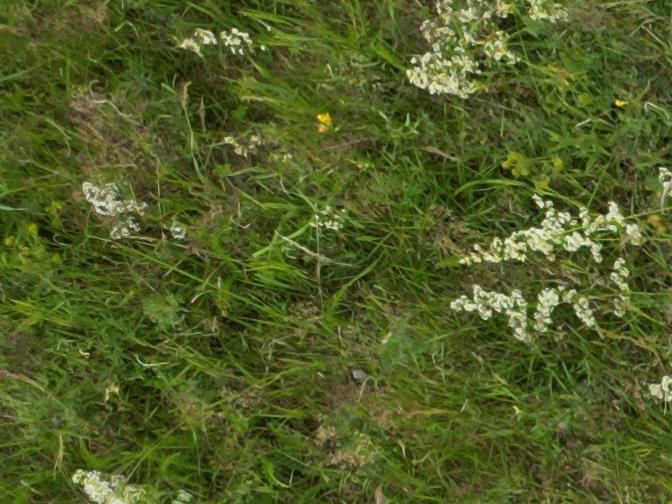
Flowers visible: yarrow flowers, yarrow flowers, yarrow flowers, yarrow flowers, yarrow flowers